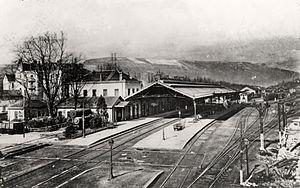
Photographie de la gare de Chambéry en Savoie, vers 1904 avec sa nouvelle halle métallique et son buffet de la gare.
La gare de Chambéry - Challes-les-Eaux est une gare ferroviaire française des lignes de Culoz à Modane et de Saint-André-le-Gaz à Chambéry, située sur le territoire de commune de Chambéry, dans le département de la Savoie, en région Auvergne-Rhône-Alpes.